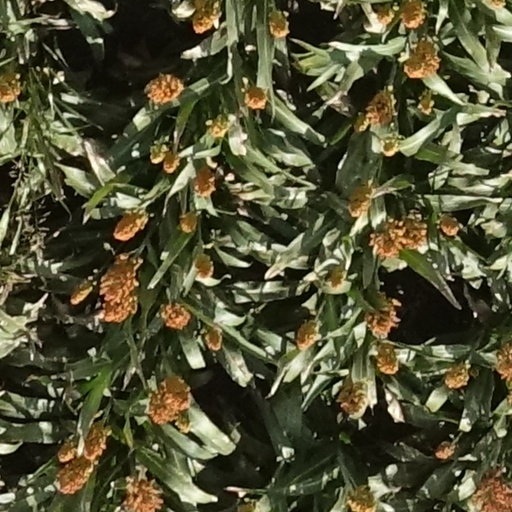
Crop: sorghum